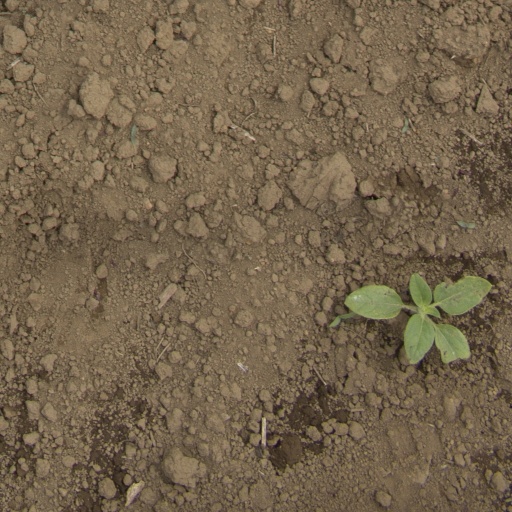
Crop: Jerusalem artichoke